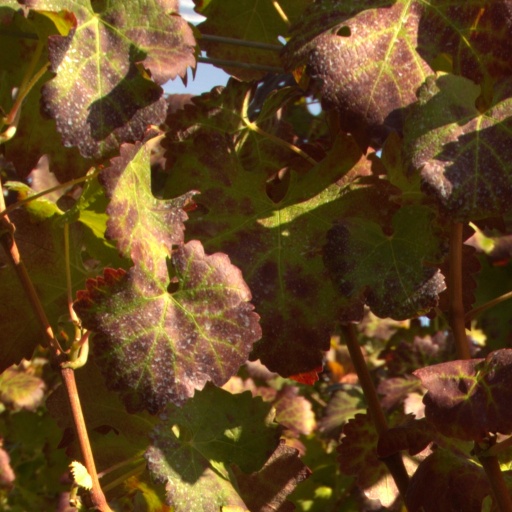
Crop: grape